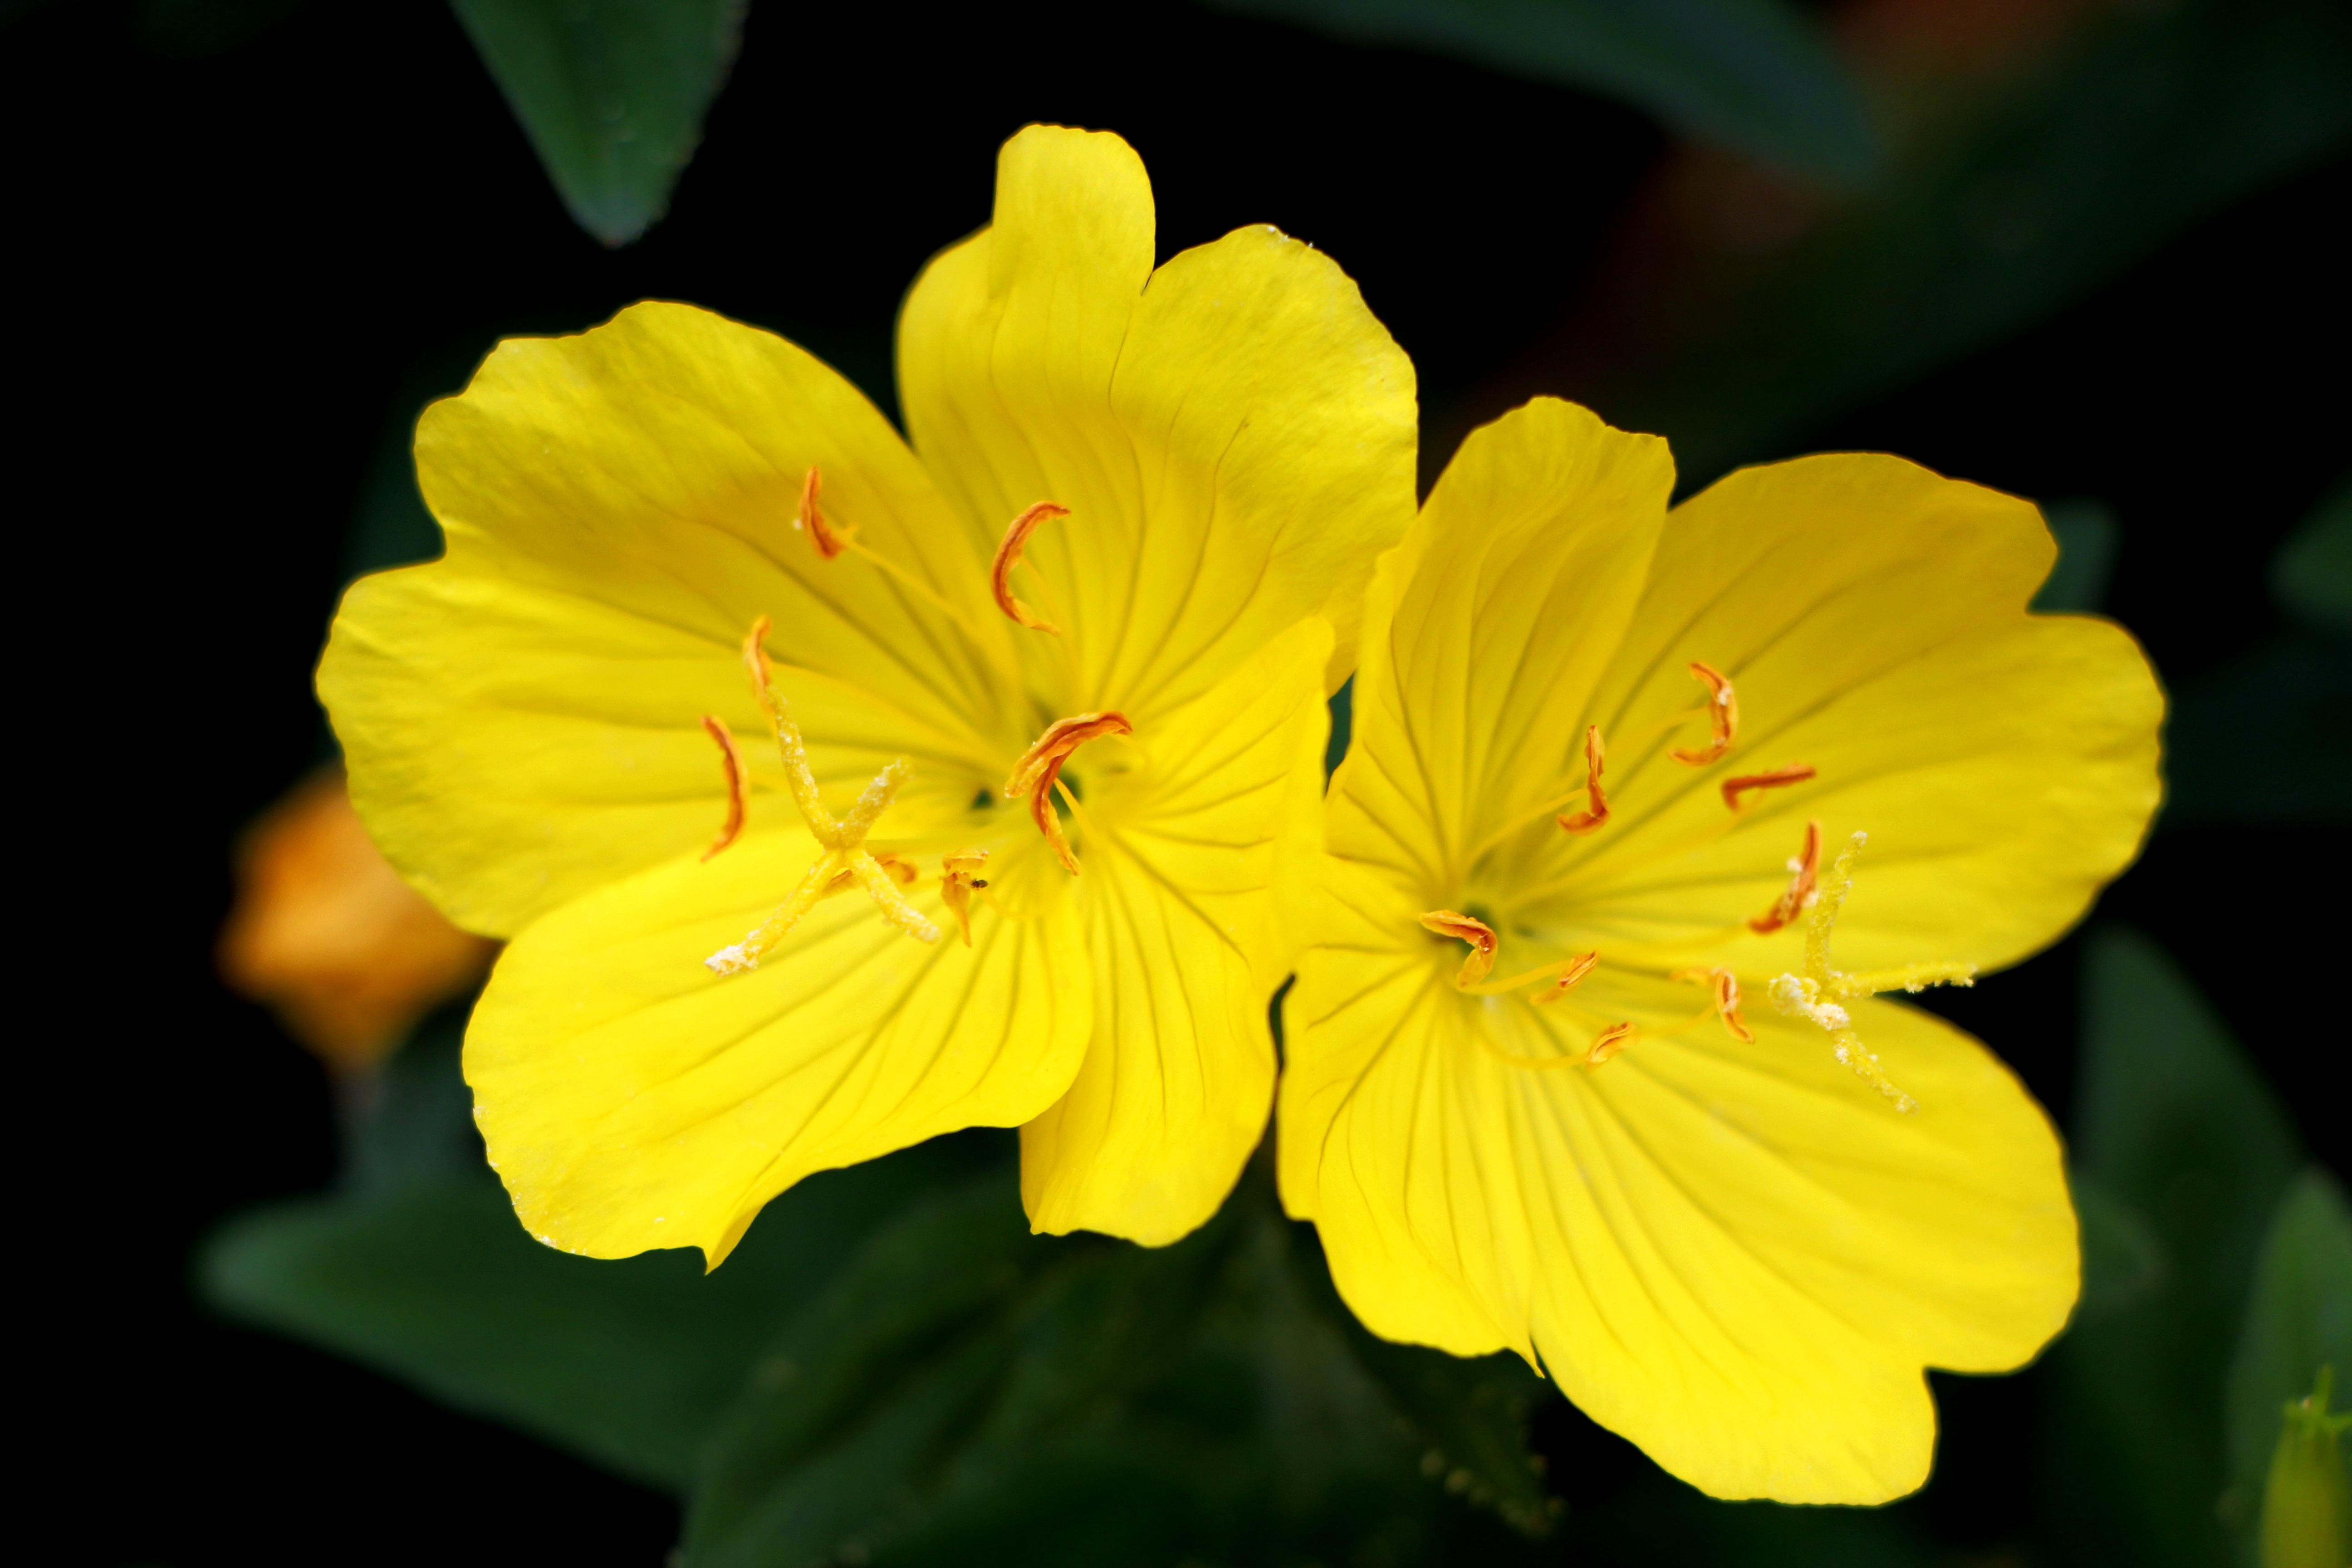
nature, plant, sky, flower, petal, green, botany, yellow, flora, plants, wildflower, flowers, evening primrose, june, macro photography, tabitha, flowering plant, flower gardens, annual plant, plant stem, land plant, large flowered evening primrose